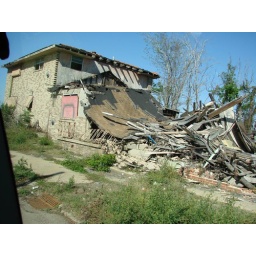
all of these houses were once completely submerged in water